Sjees

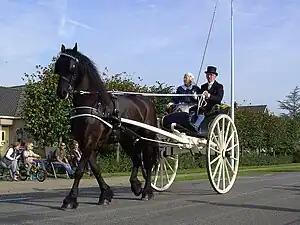
Sjees with single horse

A Sjees (from Dutch, meaning "chaise") is a traditional Dutch two-wheeled carriage pulled by one or two horses, which originates from Friesland in the north of Netherlands. Also called a Friesian chaise, it resembles a chaise or gig carriage but with unique regional distinctions. The undercarriage, wooden axle, large wheels, and shafts are usually painted white. The body, which is supported on cee-springs and leather braces, has a curved dash and seats two people. Typically, the body is decorated with elaborate painting, gilding and carvings, and the upholstery is brightly colored velvet or leather.